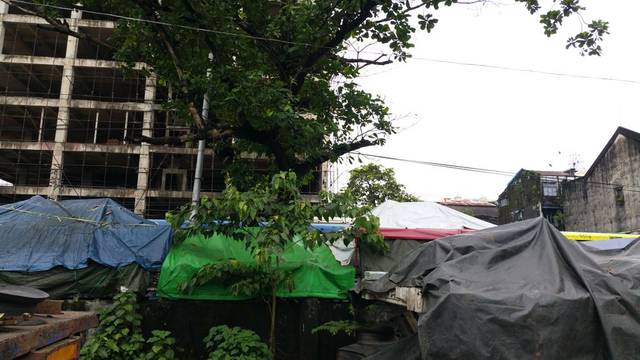
Region: Myanmar
Coordinates: 16.769, 96.167